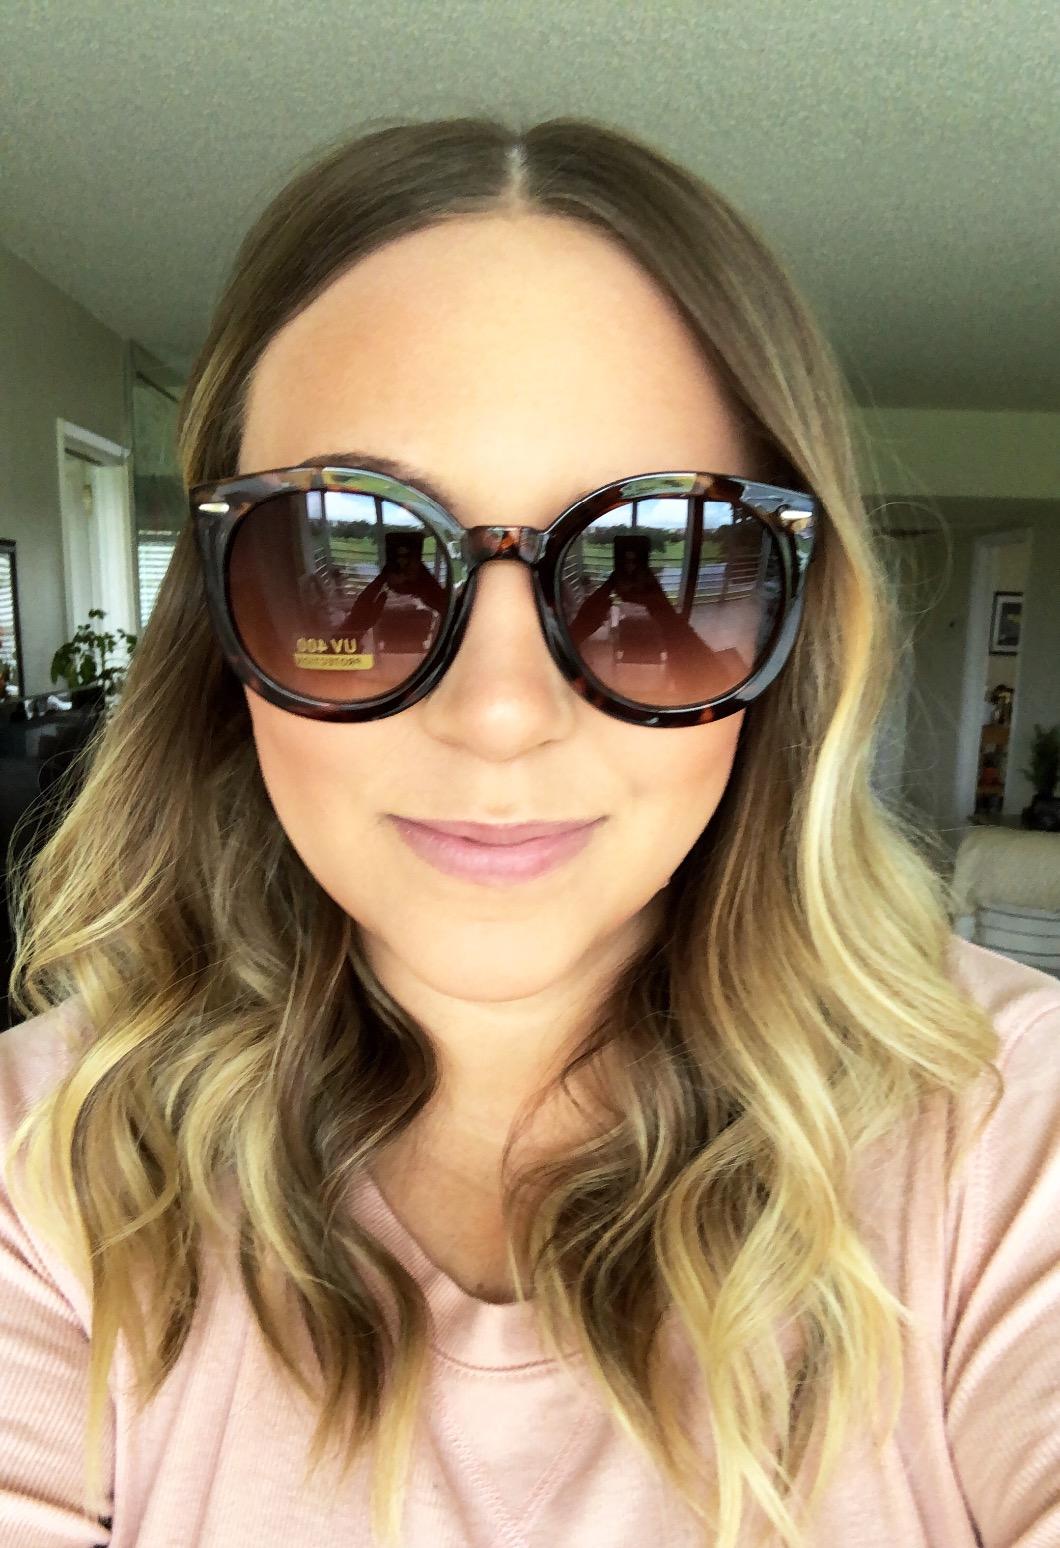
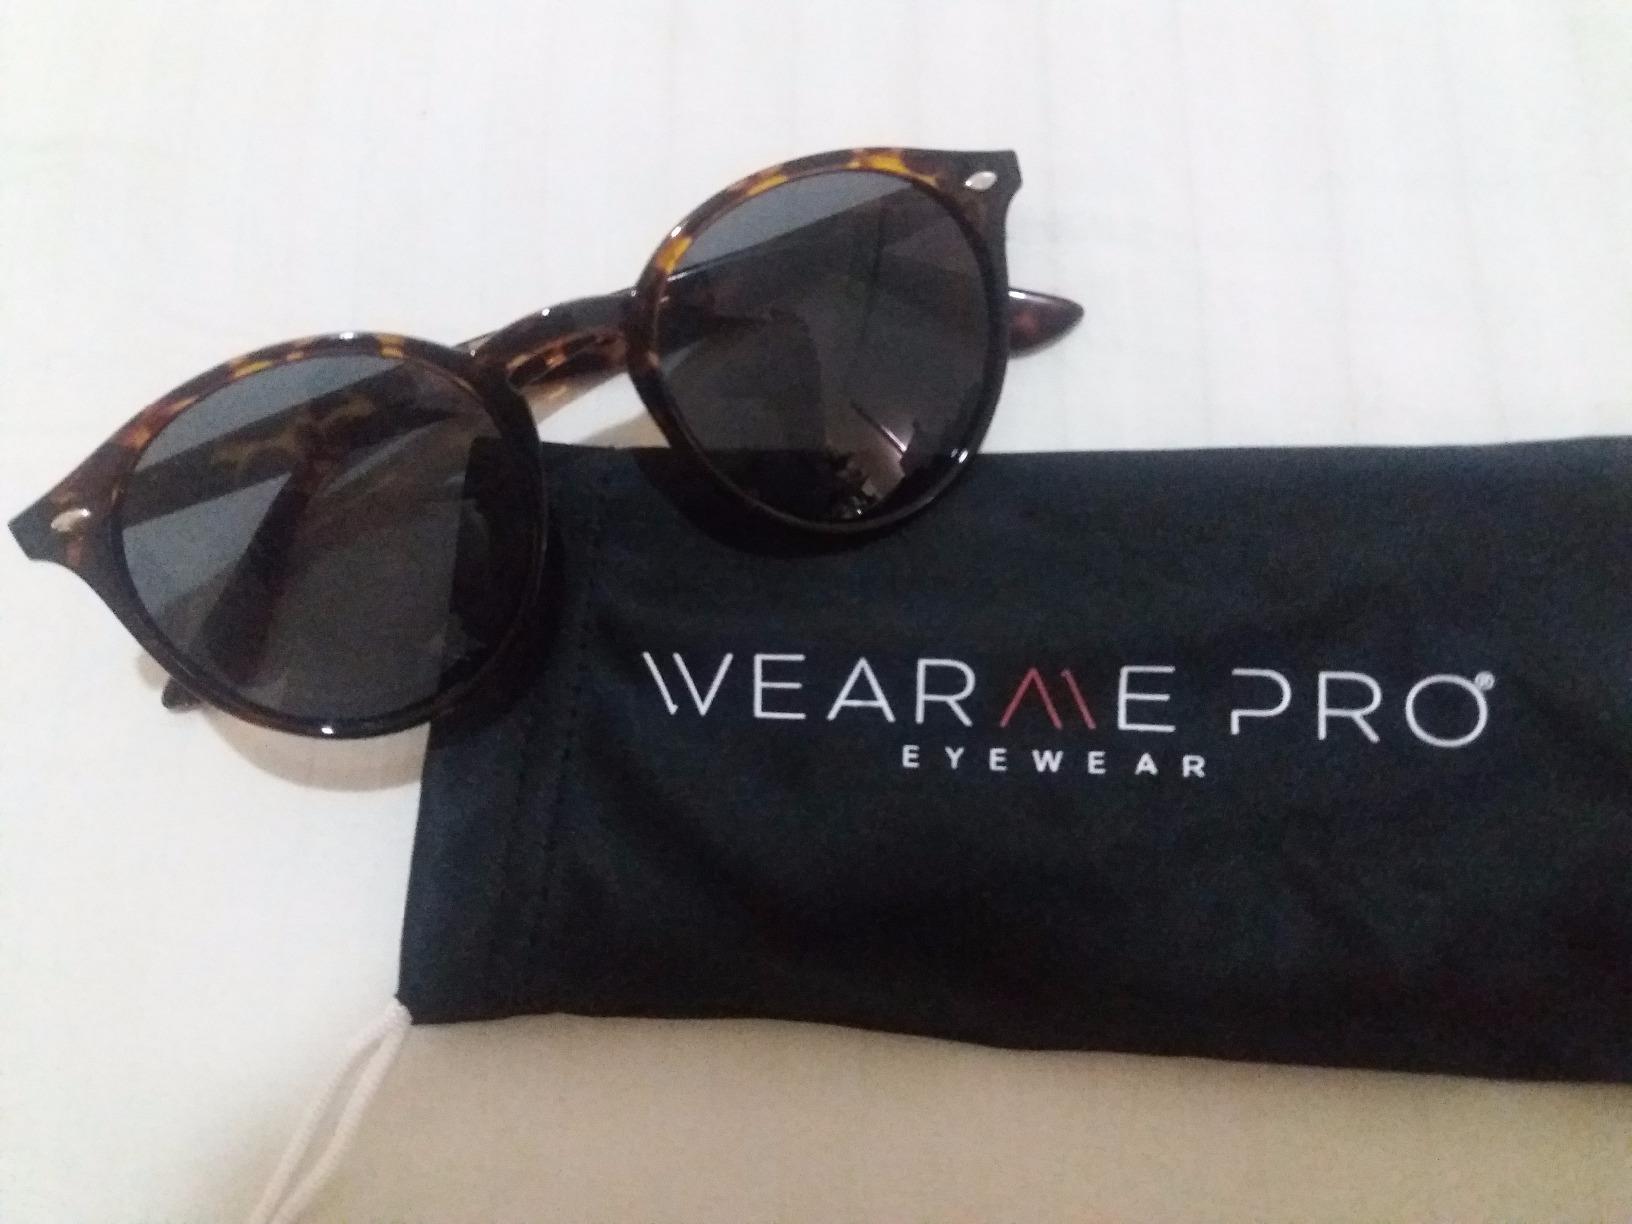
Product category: accessories_sunglasses
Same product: no